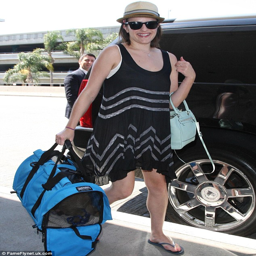
cat is away : actor carried her cat in a bag on monday as she caught a departing flight